Caitlin Stasey

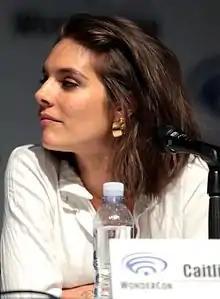
Stasey in 2017

Caitlin Jean Stasey (born 1 May 1990) is an Australian actress and singer. She is known for her role as Rachel Kinski in "Neighbours". Previously she played Francesca Thomas in "The Sleepover Club", although her breakthrough film role came in "Tomorrow, When the War Began", a 2010 film adaptation of the teen novel of the same name in which she played lead protagonist Ellie Linton. She also played Lady Kenna in the CW series "Reign" from 2013 to 2015 and had a recurring role in the ABC2 series "Please Like Me" from 2013 to 2016. In 2017, Stasey starred as Ada on the Fox television drama "APB", which was cancelled after one season in May 2017. In 2020, she starred in the short film "Laura Hasn't Slept" and had a brief role as the same character in the feature film version "Smile" (2022).